Sagara, Karnataka

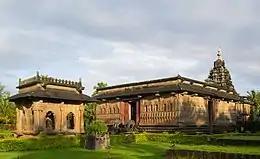
Aghoreshwara Temple

Jog Falls is in Sagar taluk and is created by the Sharavathi River. It is approximately 30 km by National Highway 69 (NH-206 as per old NH numbering system). Jog falls is located 30 km from Sagara and 100 km from Shivamogga. It is also known as Gerusoppa Falls or "Jogada Gundi" in Kannada. It is the second-highest plunge waterfall in India. The drive from Shimoga to Jog falls is scenic and lush with greenery all around, clouds and mist floating among the green hills is a typical sight. July–August is the best time to visit Jog falls.